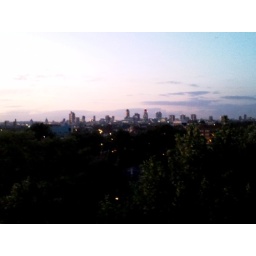
view from the bar at the top of the multistorey car park in peckham